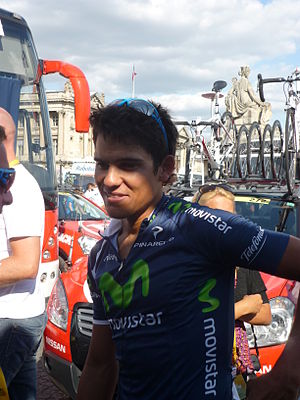
Andrey Amador
Andrey Amador Bikkazakova er en professionel landevejscykelrytter fra Costa Rica, der kører for UCI ProTeam-holdet Ineos.